Zadoc Long Free Library

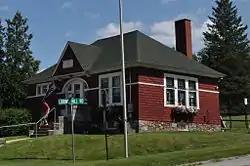

The Zadoc Long Free Library is the public library of Buckfield, Maine, United States. It is located at 5 Turner Street in a small wood-frame building designed by John Calvin Stevens and built in 1901. It was a gift to the town from Buckfield native John Davis Long in honor of his father Zadoc, and was the town's first library. The library was listed on the National Register of Historic Places in 1994.